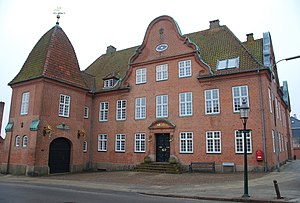
Vestre Landsdelskommando
2. Generalkommandos bygning i Viborg
Den fredede bygning ""Generalkommandoen"" i Viborg."
Vestre Landsdelskommando var en kommando i Hæren, som udgjorde den øverste militære ledelse i Jylland og på Fyn. Dens søster var Østre Landsdelskommando på Sjælland. Den blev nedlagt 31. december 1990 og erstattet af Hærens Operative Kommando.